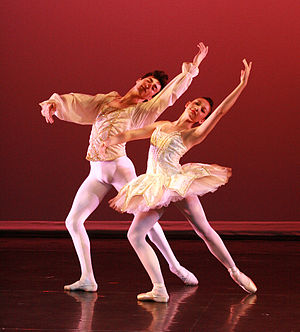
Pas de deux (dans)
Et par danser Pas de deux
Pas de deux er en dans udført af to balletdansere. I ridesport er pas de deux en dressurdisciplin udført af to ekvipager der spejler hinandens bevægelser.